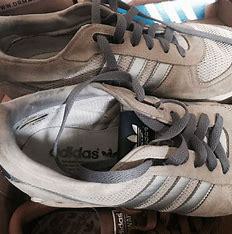
Brand: Adidas
Model: La Ii